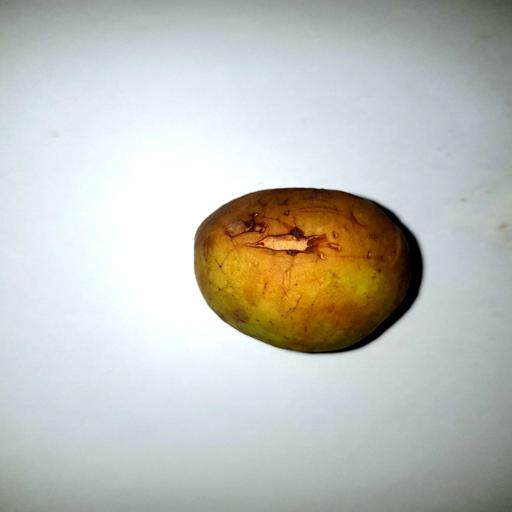
Label: bruised